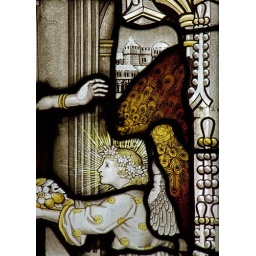
Stained glass window by Charles Eamer Kempe, Bury Parish Church UK